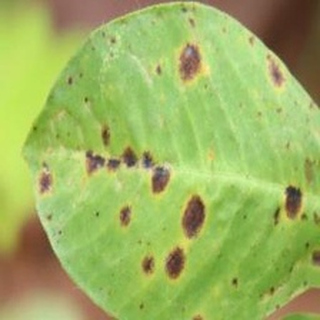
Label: groundnut_late_leaf_spot